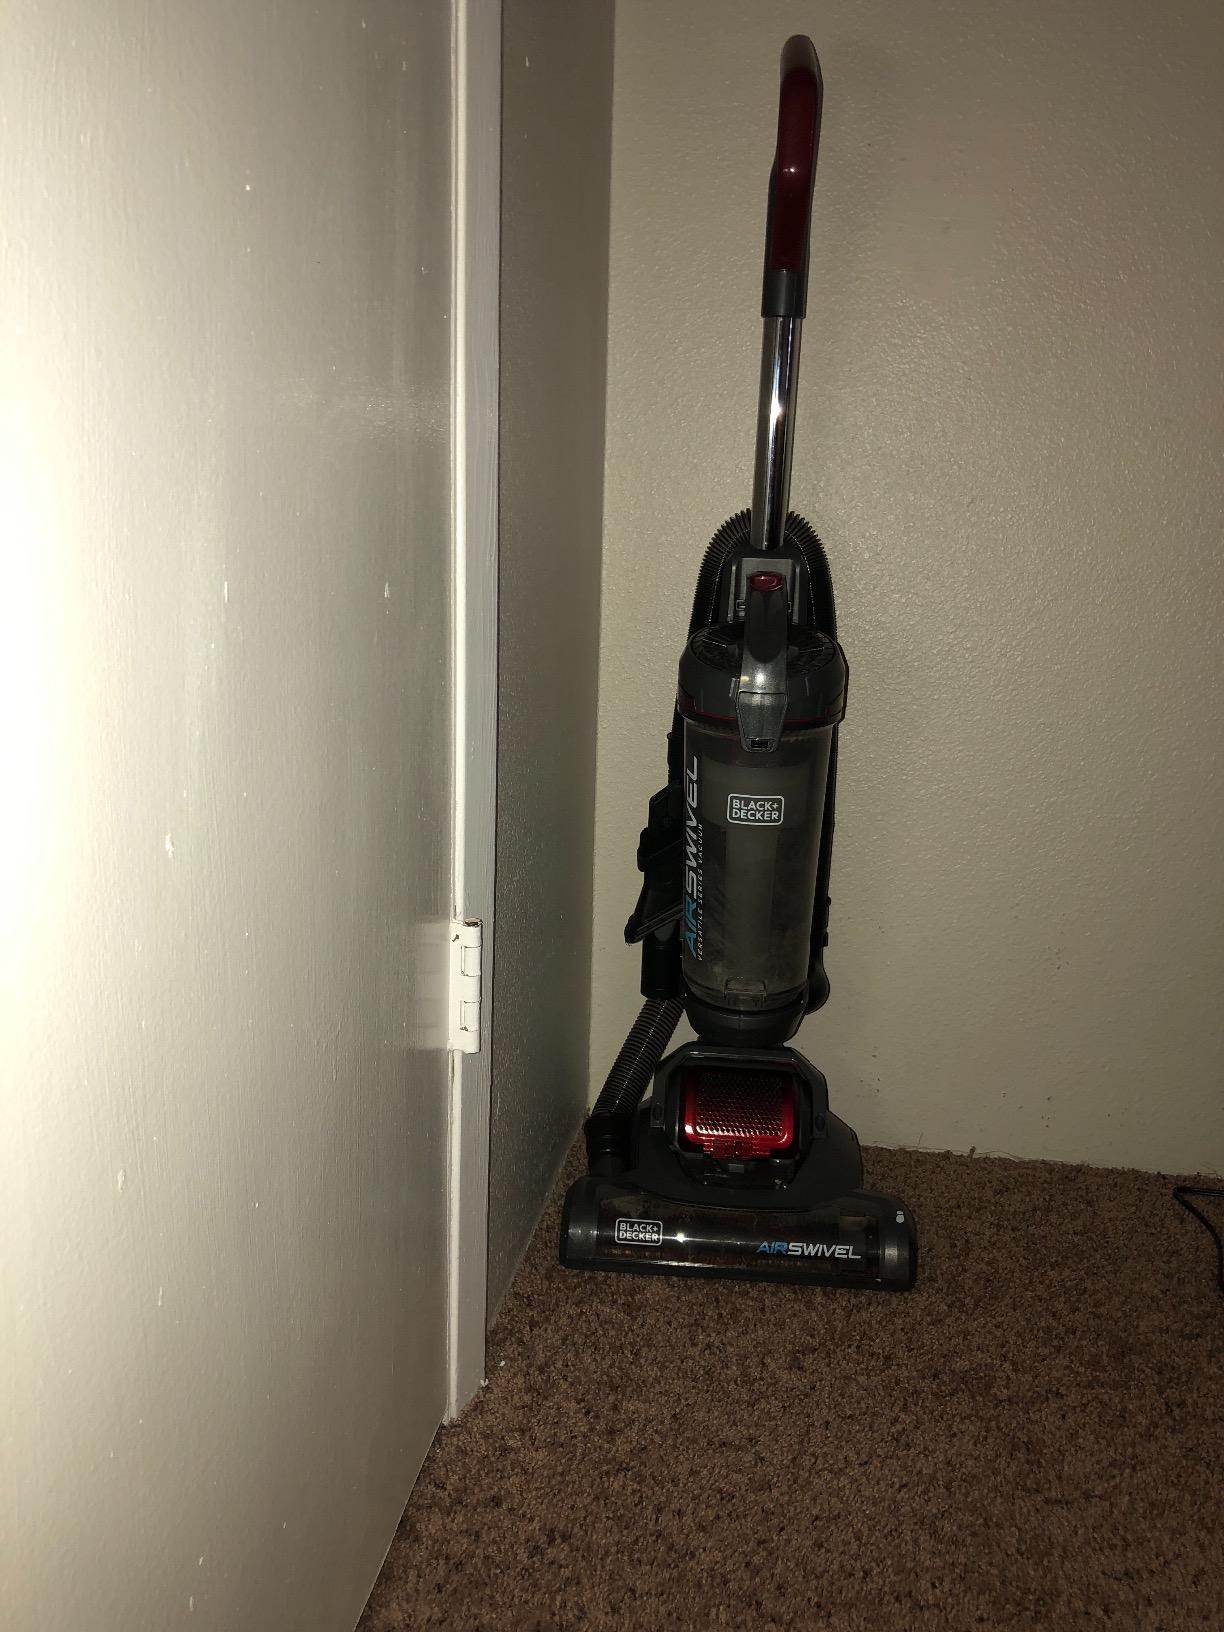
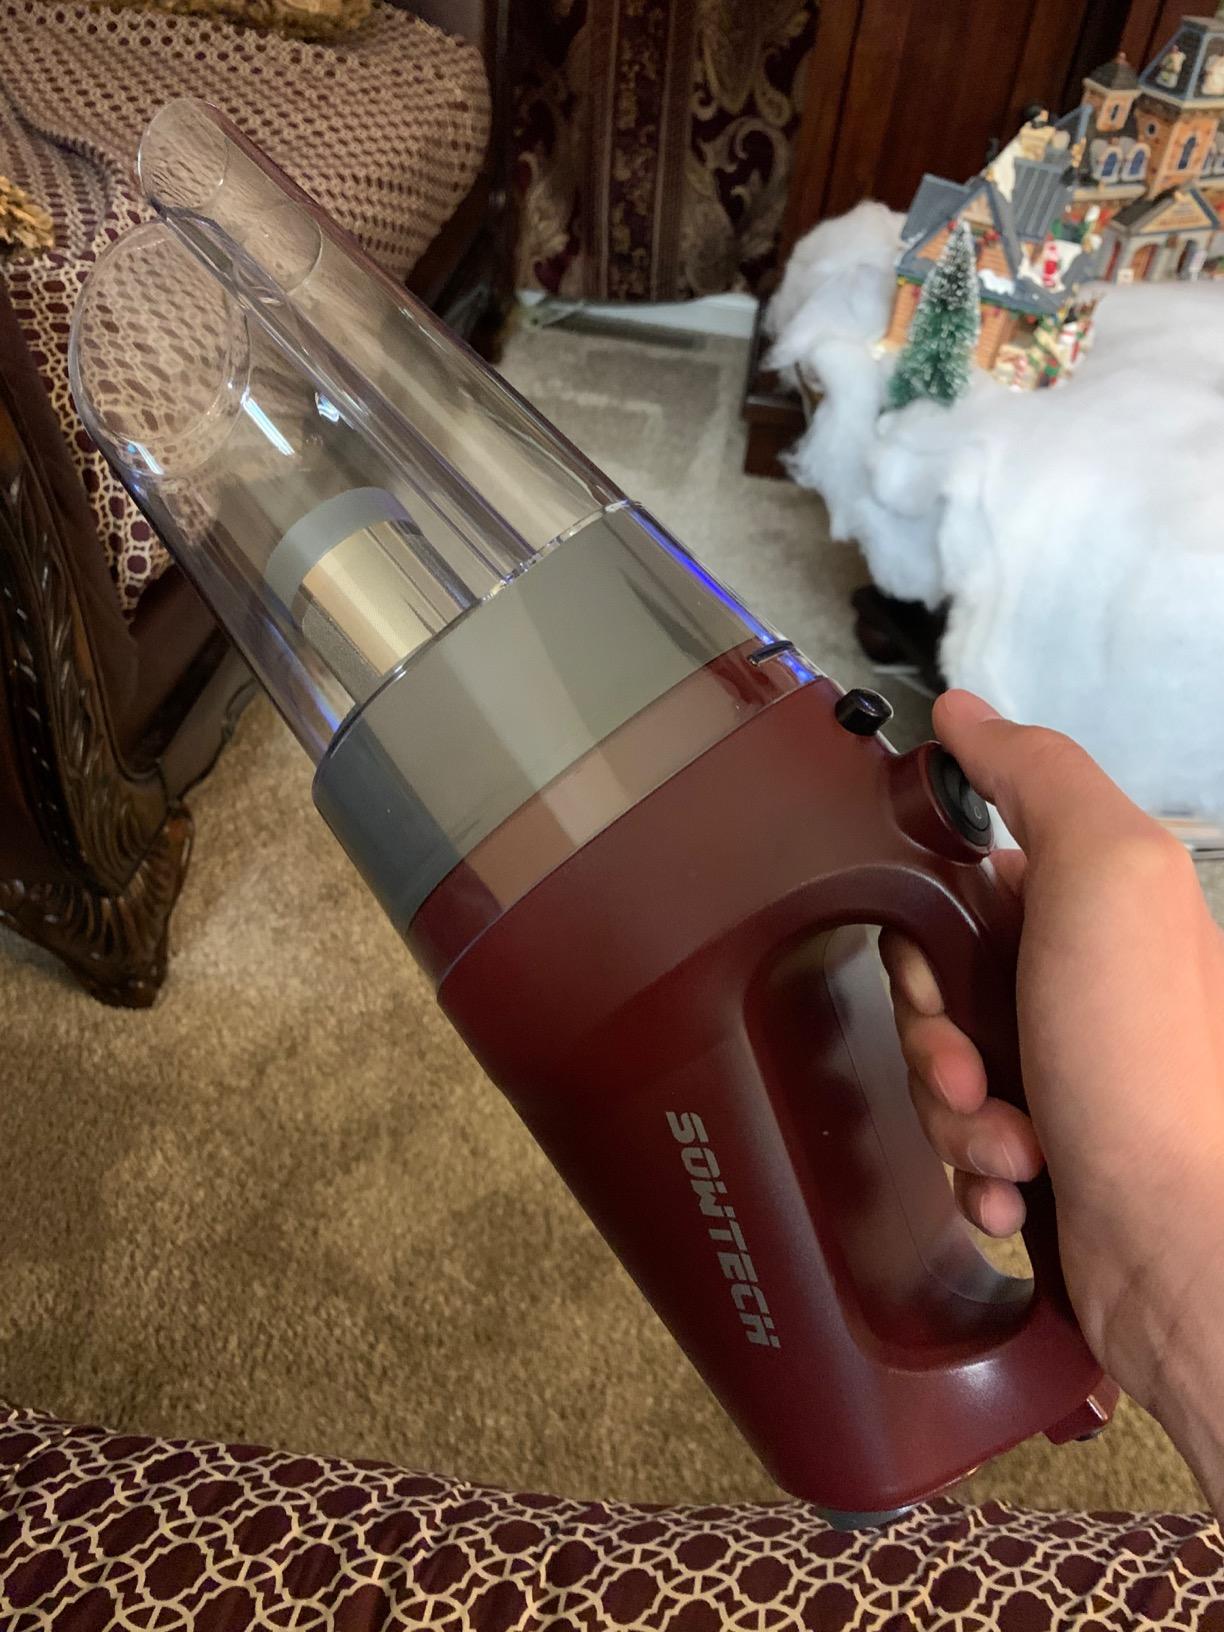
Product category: items_vacuum
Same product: no